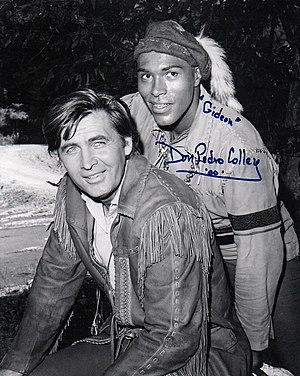
Don Pedro Colley, né le 30 août 1938 à Klamath Falls, ville où il est mort le 11 octobre 2017, est un acteur américain.